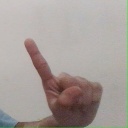
अक्षर: ए